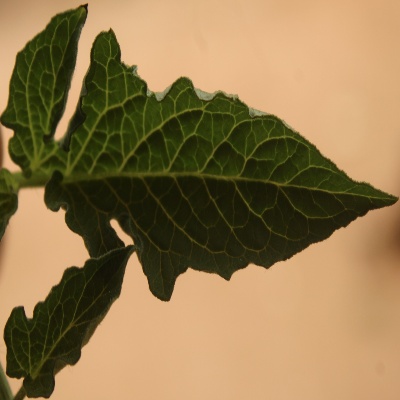
Crop: Tomato
Condition: healthy